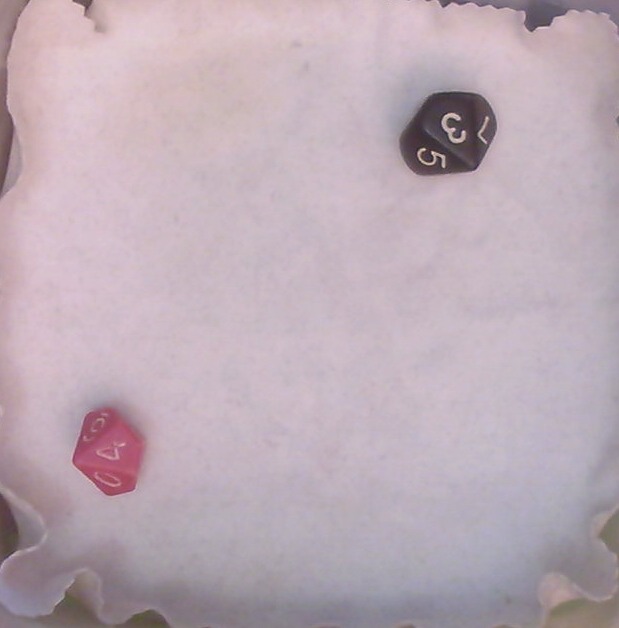
Dice in frame:
type: d10
value: 1
type: d10
value: 1
Label source: human
Face values trusted: no